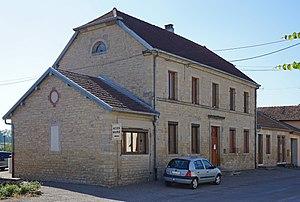
La mairie de Bouhans-lès-Lure.
Bouhans-lès-Lure est une commune française située dans le département de la Haute-Saône, en région Bourgogne-Franche-Comté.